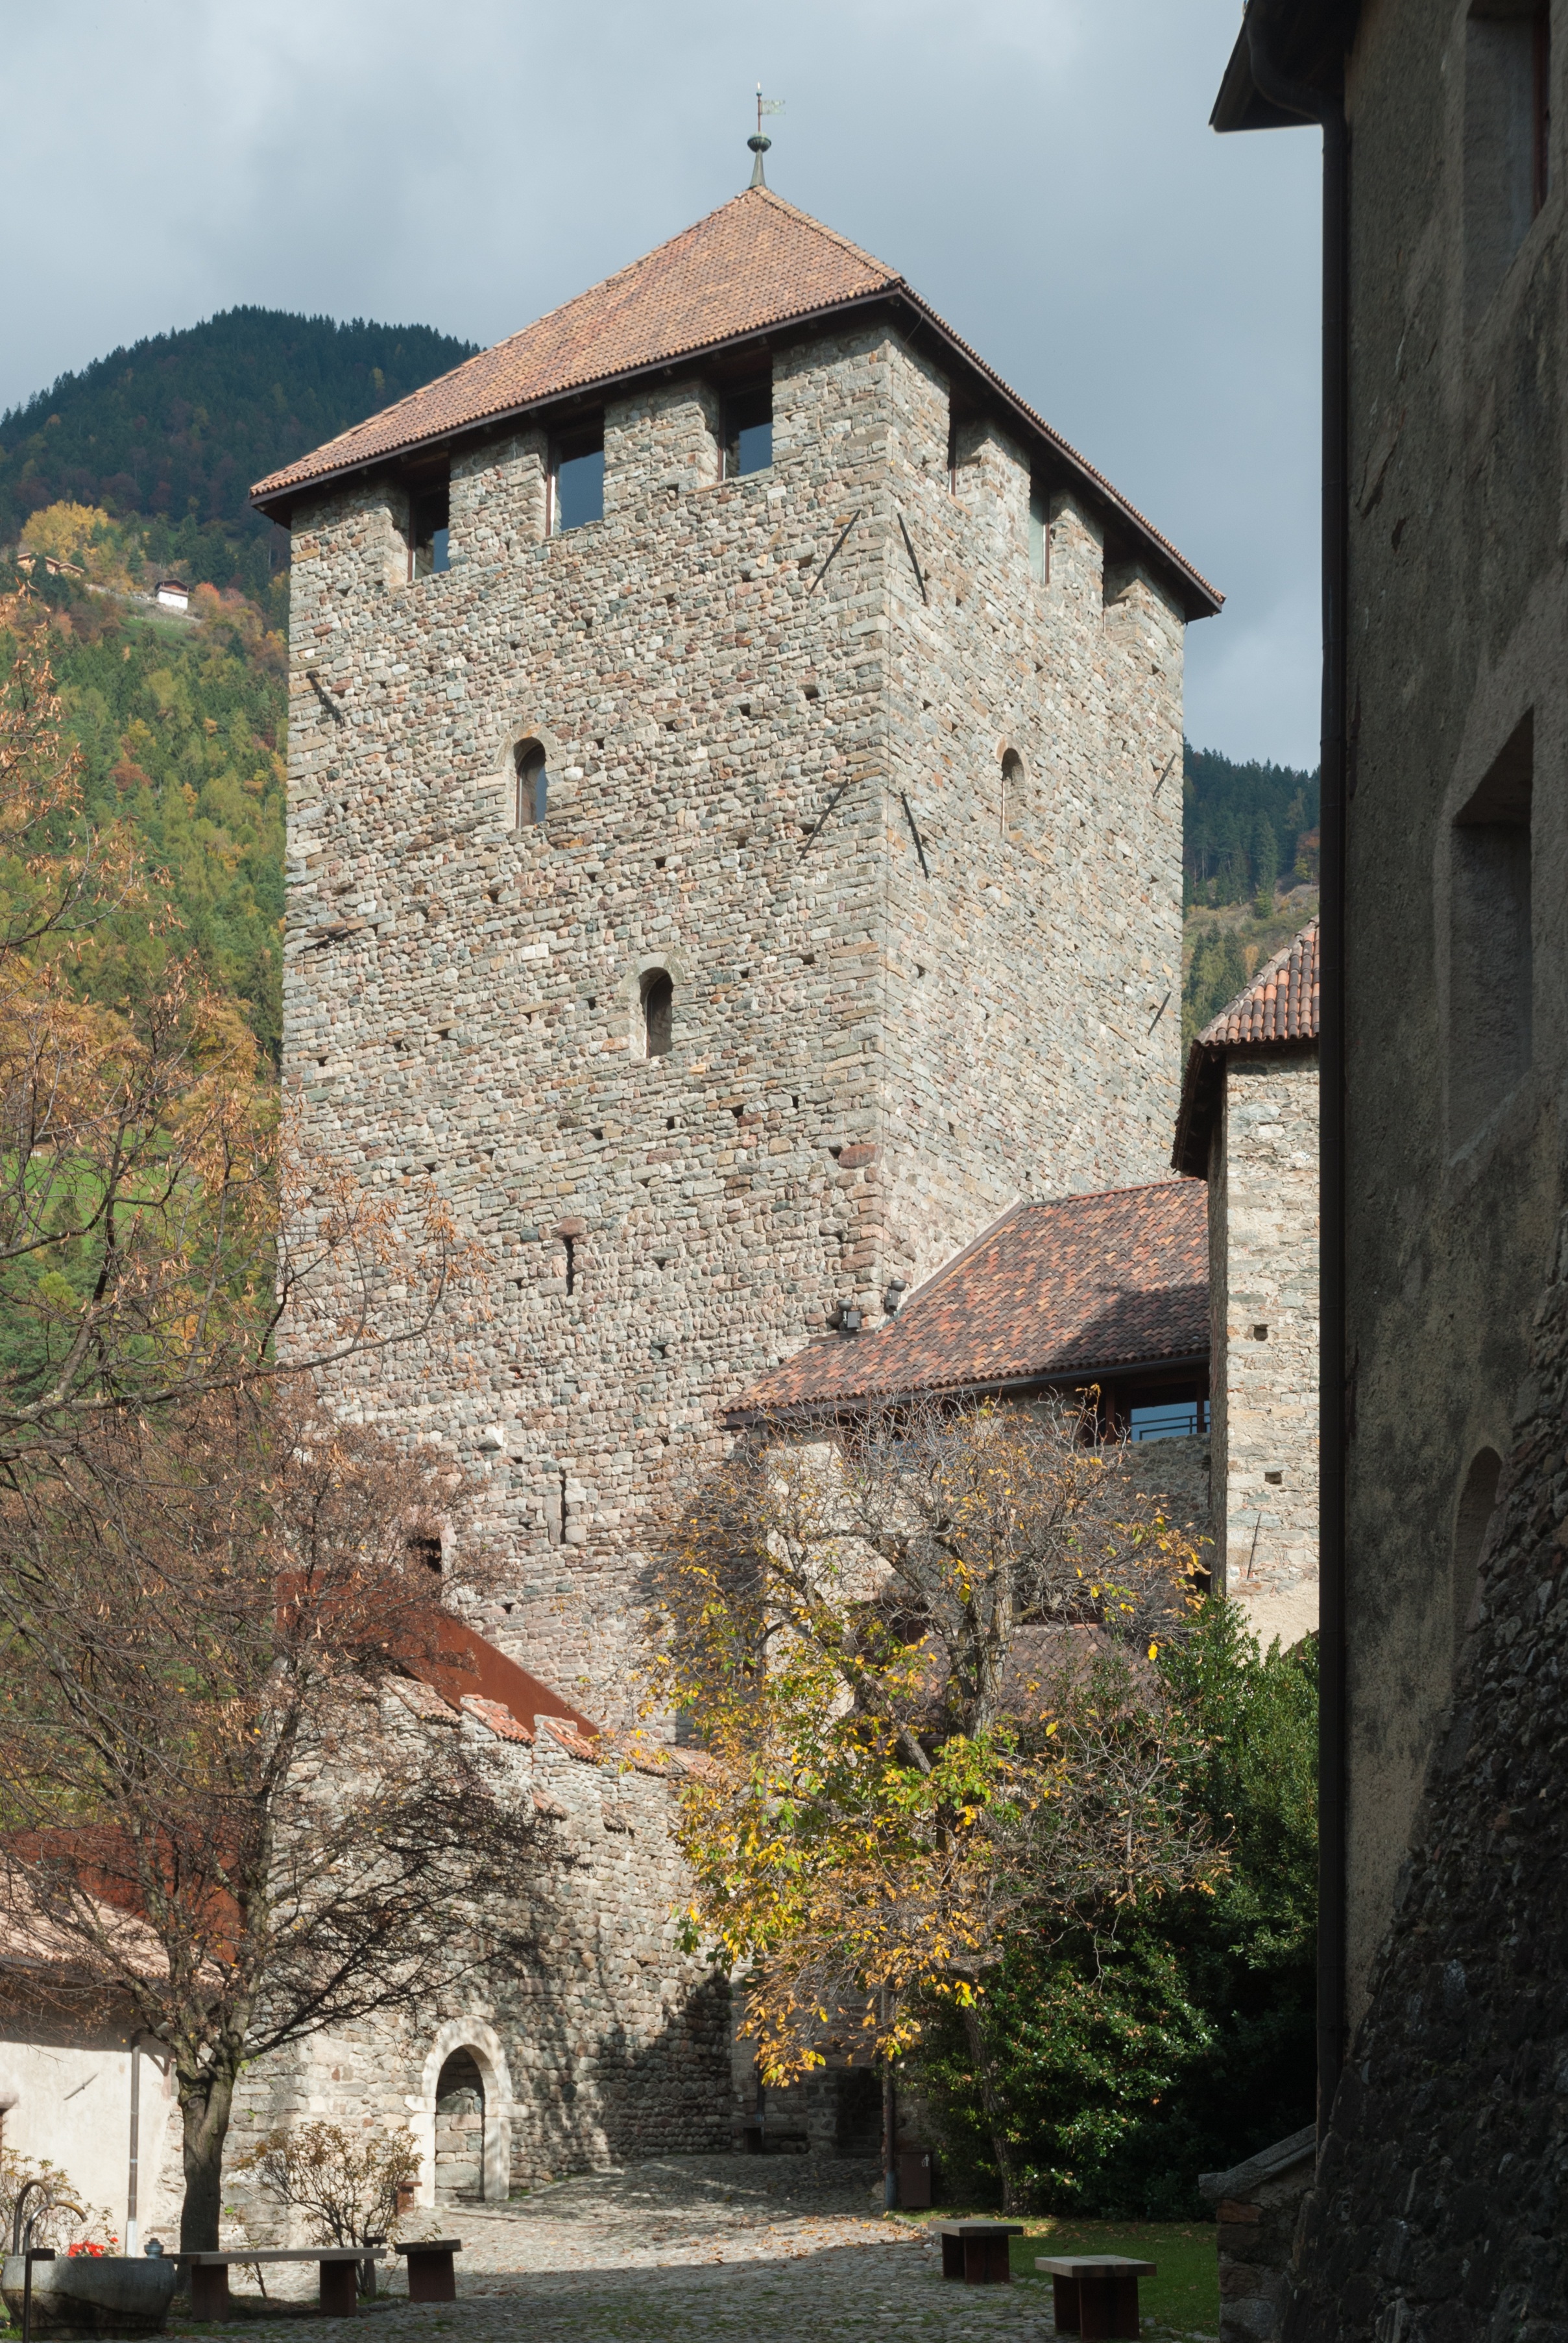
architecture, town, building, chateau, old, village, tower, castle, landmark, italy, sightseeing, church, chapel, historic, fortification, tourism, place of worship, bell tower, medieval, monastery, meran, tirol, middle ages, tyrol, ancient history